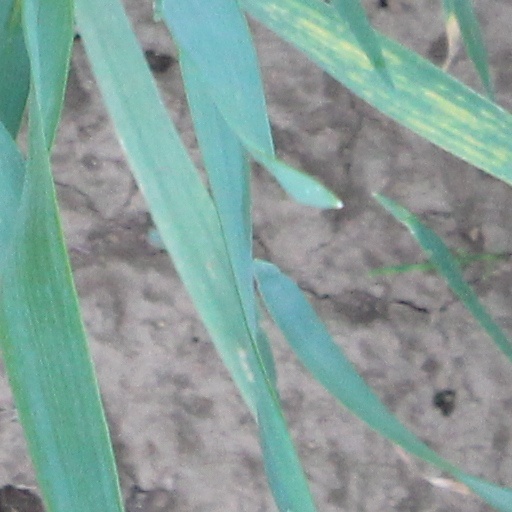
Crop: wheat